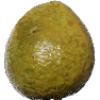
Label: guava